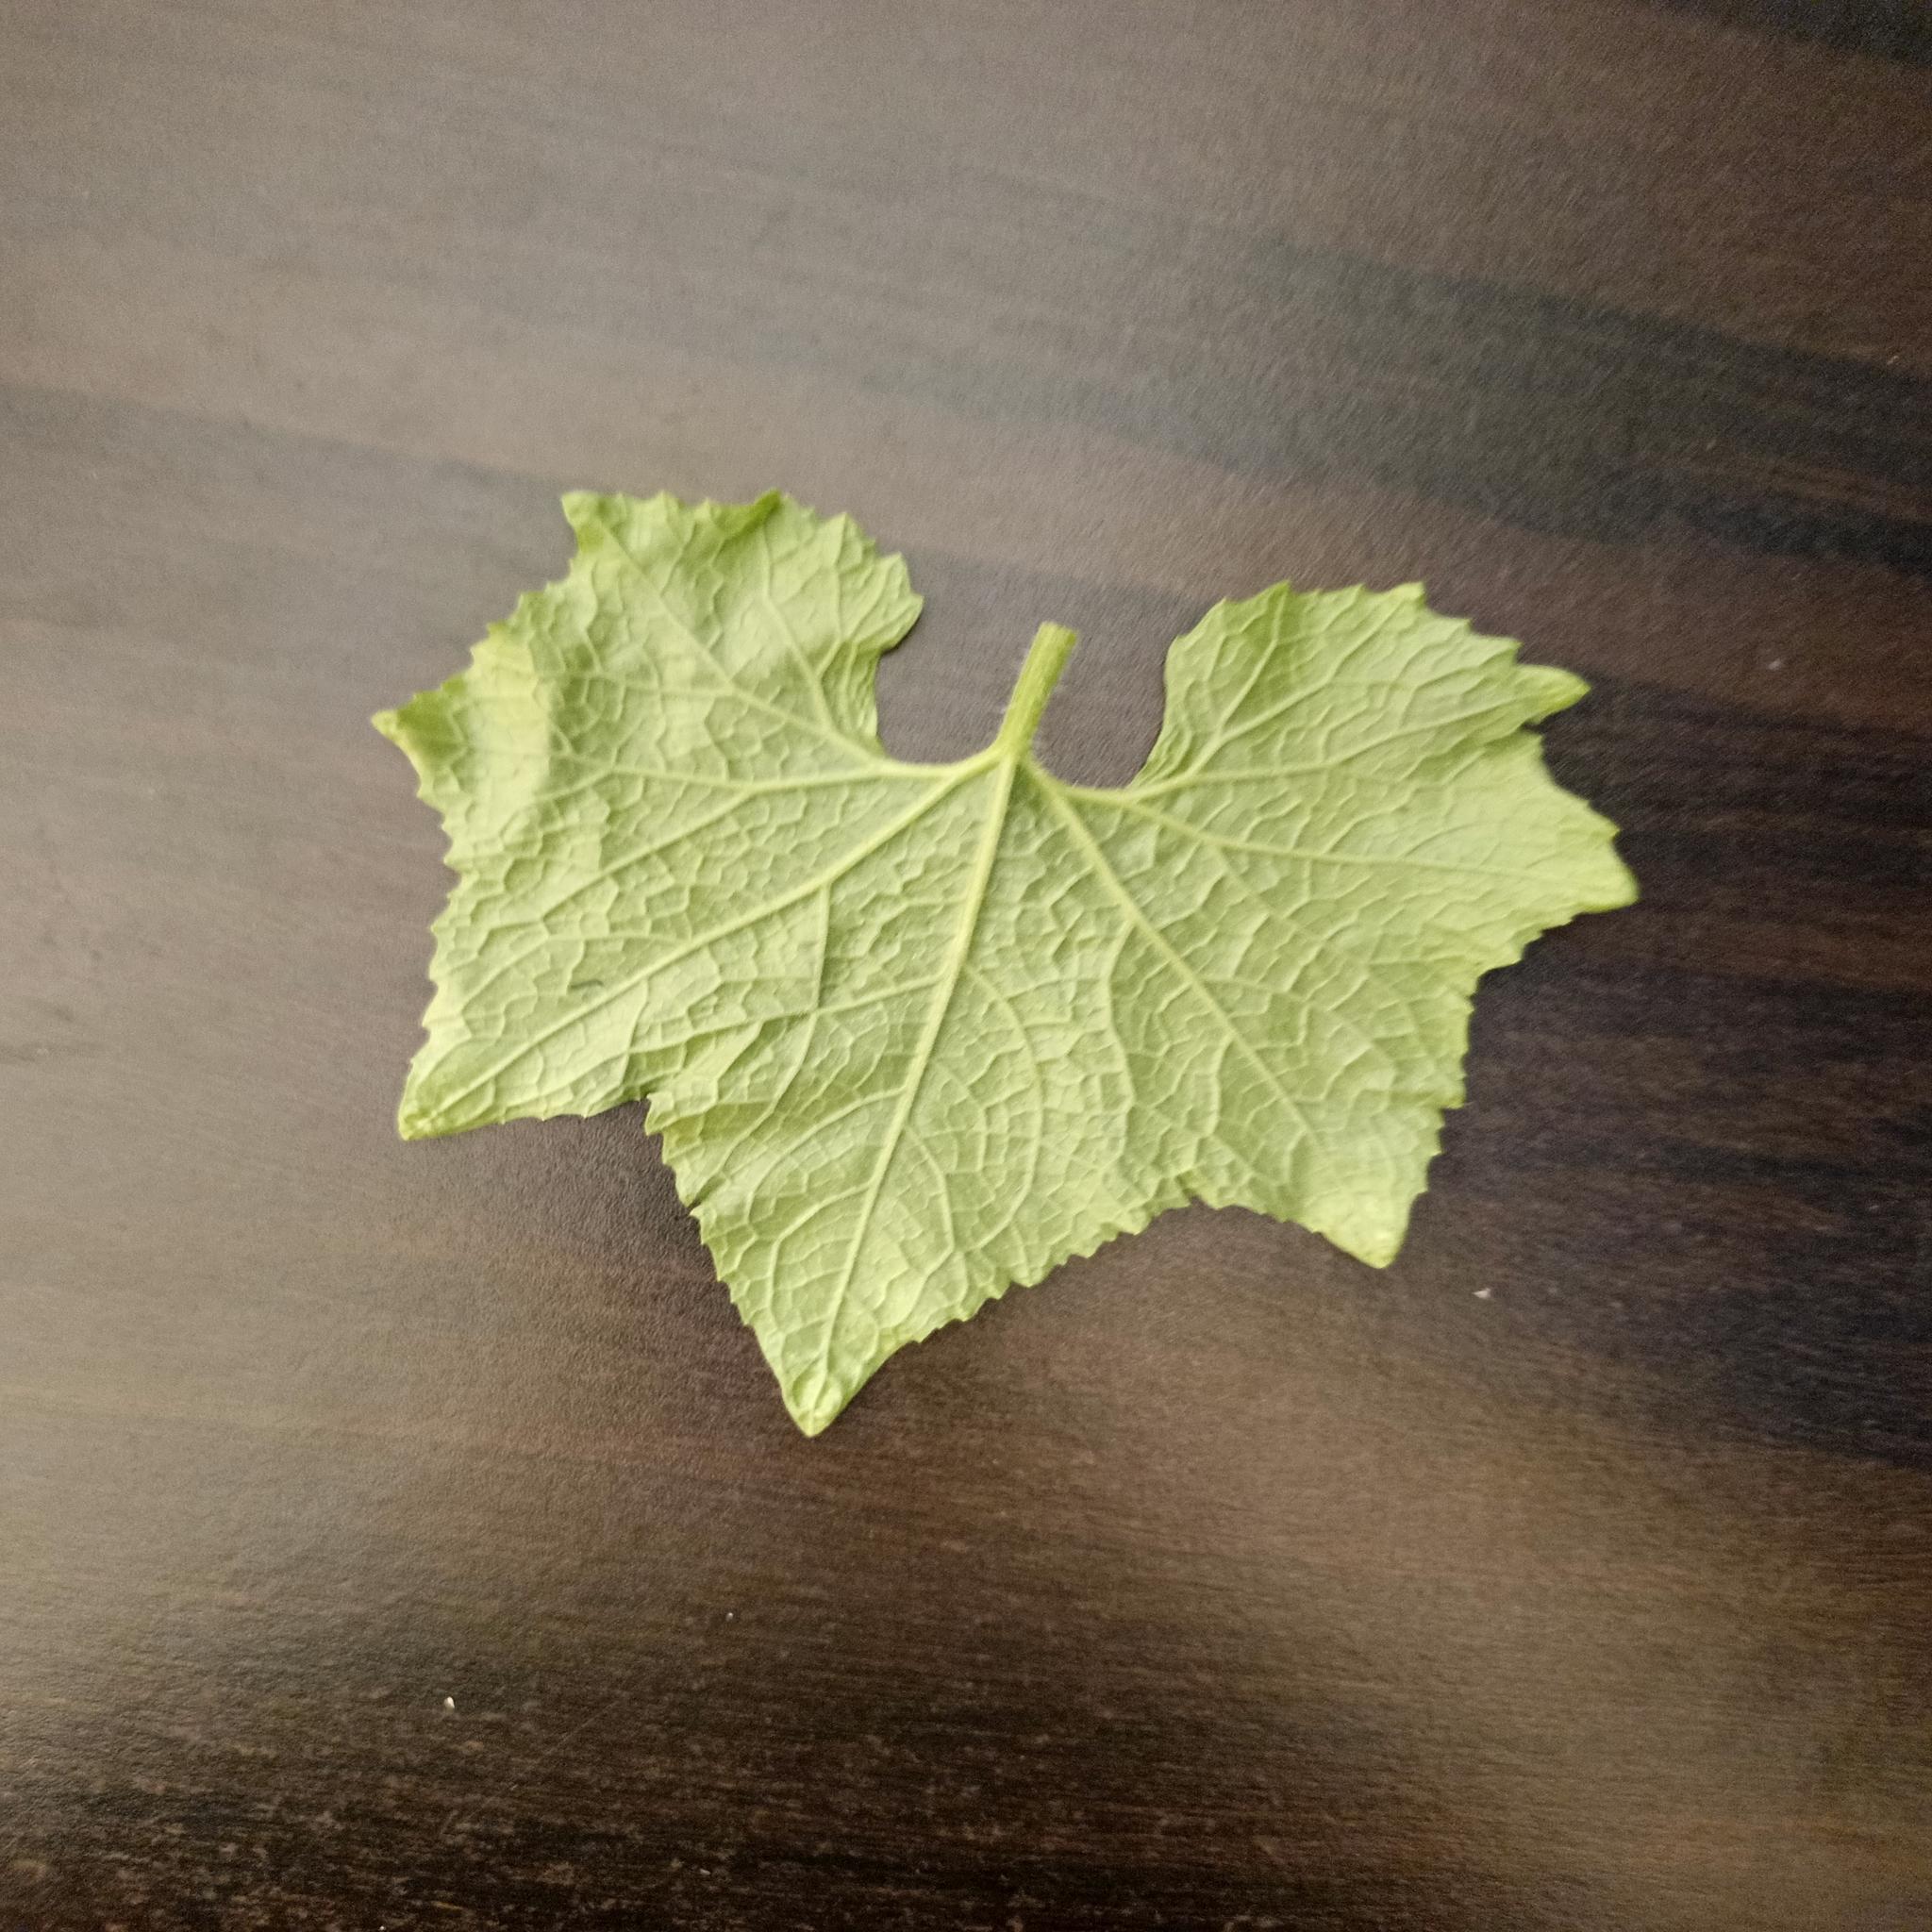
Label: Healthy